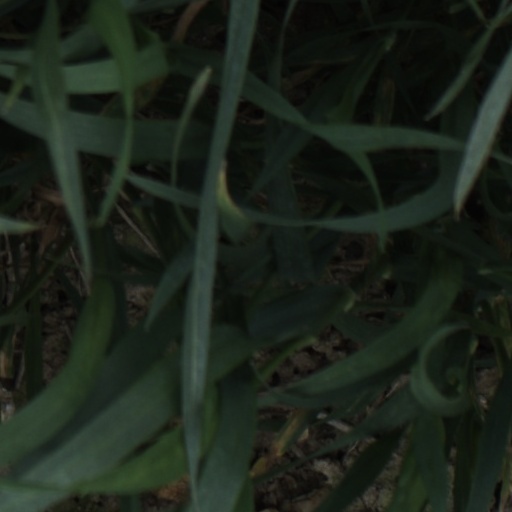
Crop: wheat